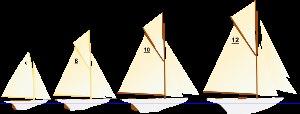
Quatre régates de voile furent disputés à l'occasion des Jeux olympiques d'été de 1912. La Commune de Nynäshamn fut le site des compétitions.